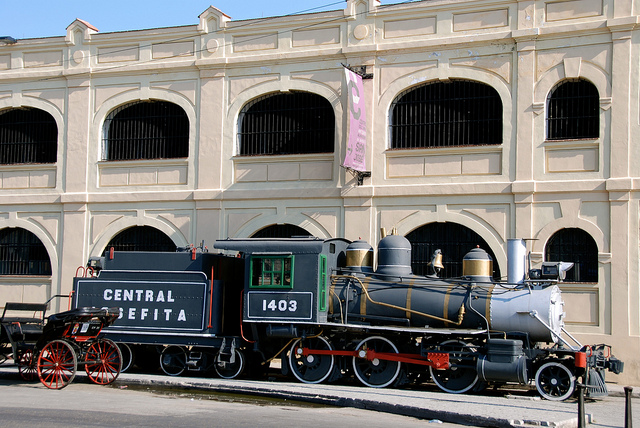
Old train parked in front of an old building.

An old fashioned train on display in front of a building.

A black locomotive train and a black carriage in front of a brown stone building.

A train sits on a track in front of a building.